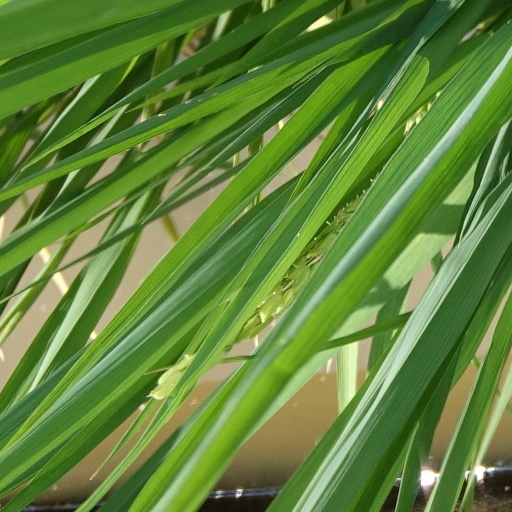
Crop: rice